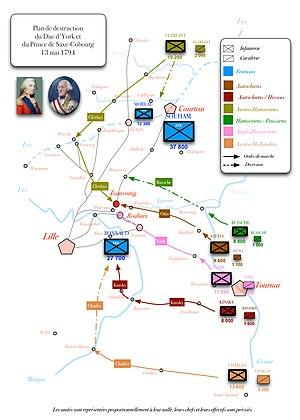
Bataille de Tourcoing, 18 mai 1794. Le plan des opérations prévues par les coalisés pour la destruction de l'armée du nord.
La bataille de Tourcoing eut lieu le 18 mai 1794, dans le nord de la France, et se solda par une victoire des Français commandés par le général Souham et le général Moreau, sur les Britanniques commandés par Frederick, duc d'York et Albany, et les Autrichiens par le prince de Cobourg.